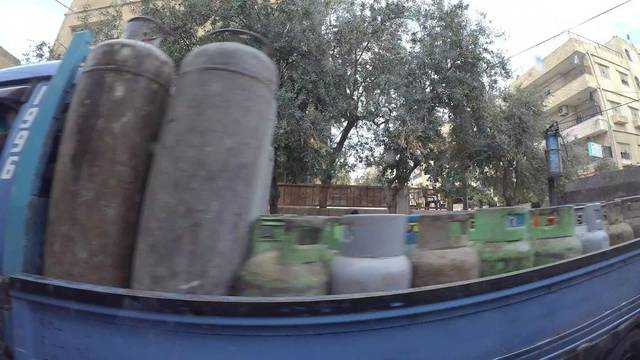
Region: Jordan
Coordinates: 31.983, 35.929